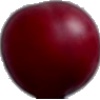
Label: Cherry Wax Red 1